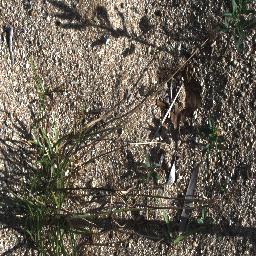
Label: negative